Question: Please indicate a possible affordance area of the knife that can be used for cutting.
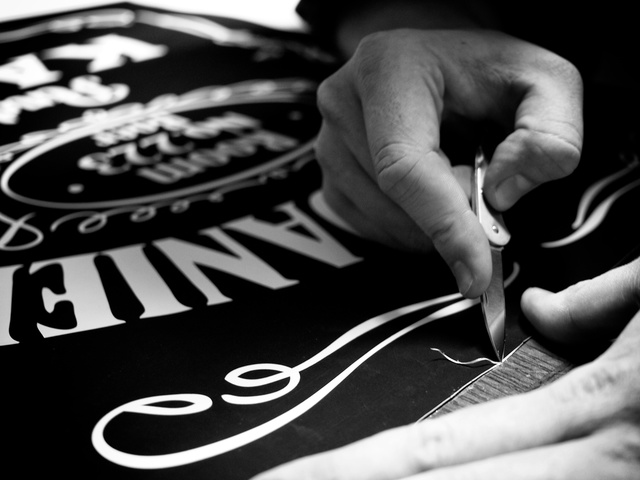
Answer: [466.722, 186.833, 507.611, 370.5]